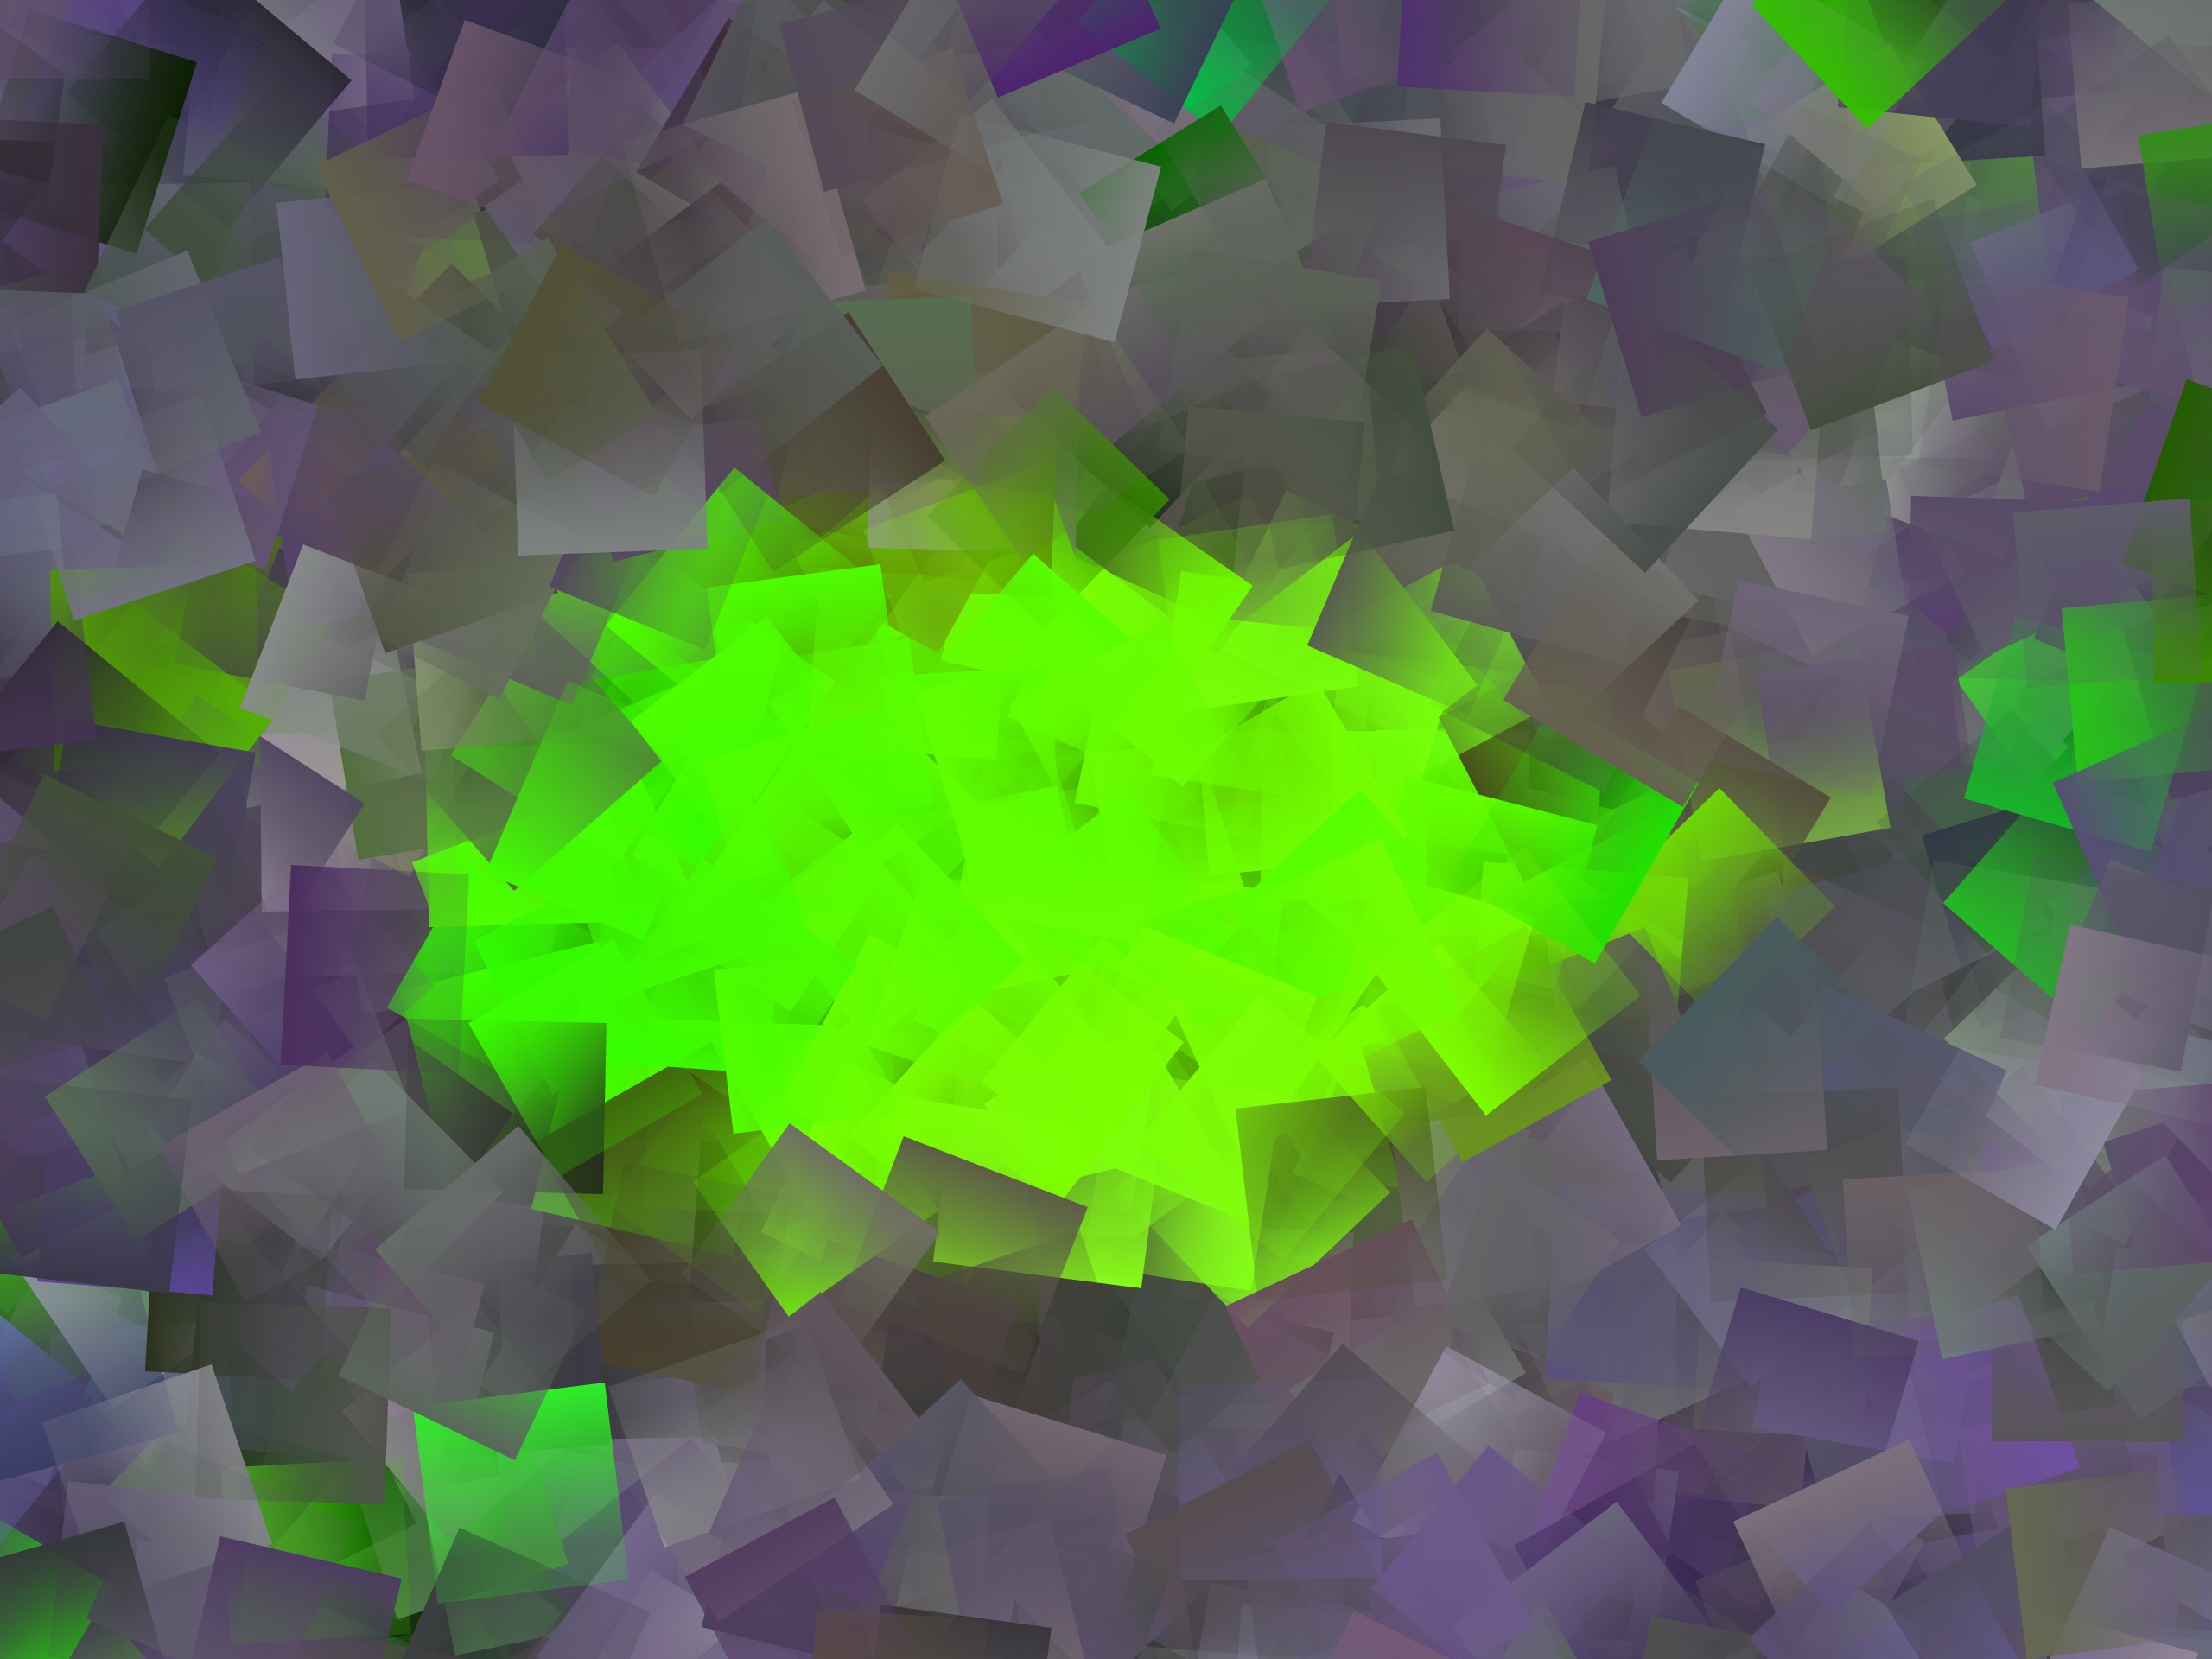
texture, leaf, petal, line, green, color, desktop, circle, art, design, triangle, symmetry, shape, graphics, the background